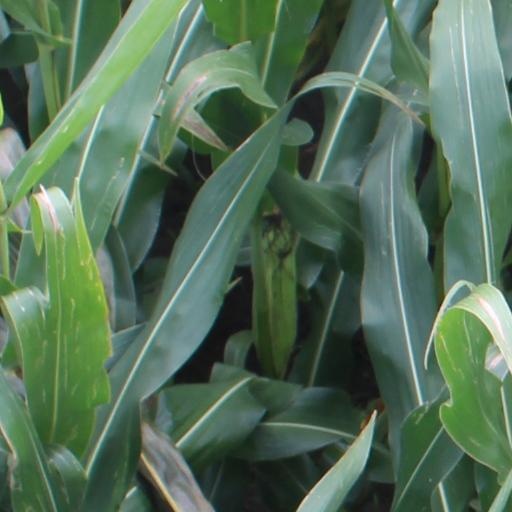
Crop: maize; corn